Austrian Film Museum

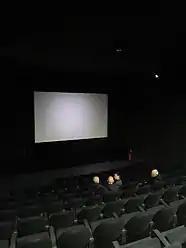
The Invisible Cinema 3

The exhibitions of the Film Museum take place on the screen. The Film Museum runs an exhibition program with around 700 cinema screenings per year. The series "What Is Film" (since 1996), "The Utopia of Film" (between 2005 and 2017) and "Collection on Screen" (since 2021) present essential examples of the medium of film in the sense of a revolving "permanent exhibition". Film presentation without nostalgic trivialization, in original language, without musical accompaniment and without distorting screening modalities was set as a standard: "Films are to be collected, preserved and presented with the same care and respect which are applied to paintings and the plastic arts. Films deserve to be placed on an equal footing with works of art. Films are specific products of collective memory. They must be preserved and shown in the same fashion as historical source materials and documents: undistorted, unabridged, uncommented and in their original language."